Olav Øygard

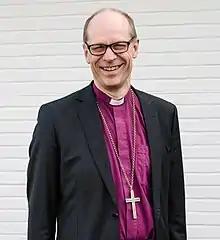
Øygard in 2015

Olav Øygard (born 29 July 1956) is a Norwegian Lutheran prelate of the Church of Norway who serves as the Bishop of Nord-Hålogaland since 2014. Nord-Hålogaland covers Troms and Finnmark countries, and also Svalbard. Øygard is a self-described "middle of the Church" theologian.